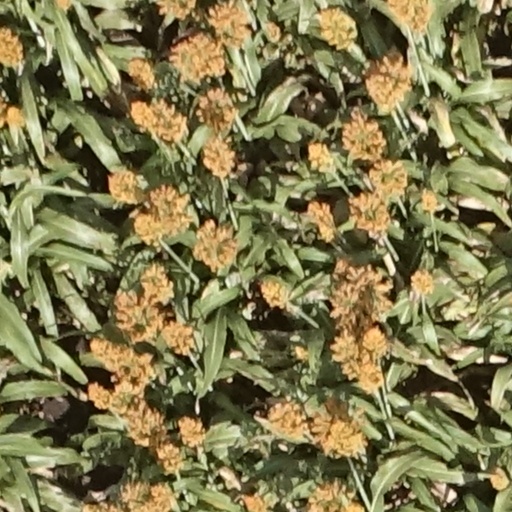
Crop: sorghum